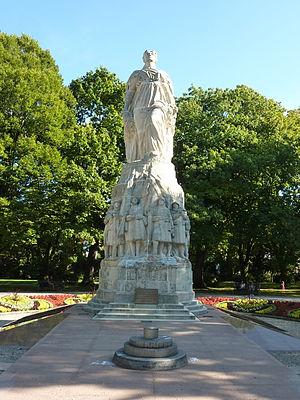
Monument aux morts de Belfort